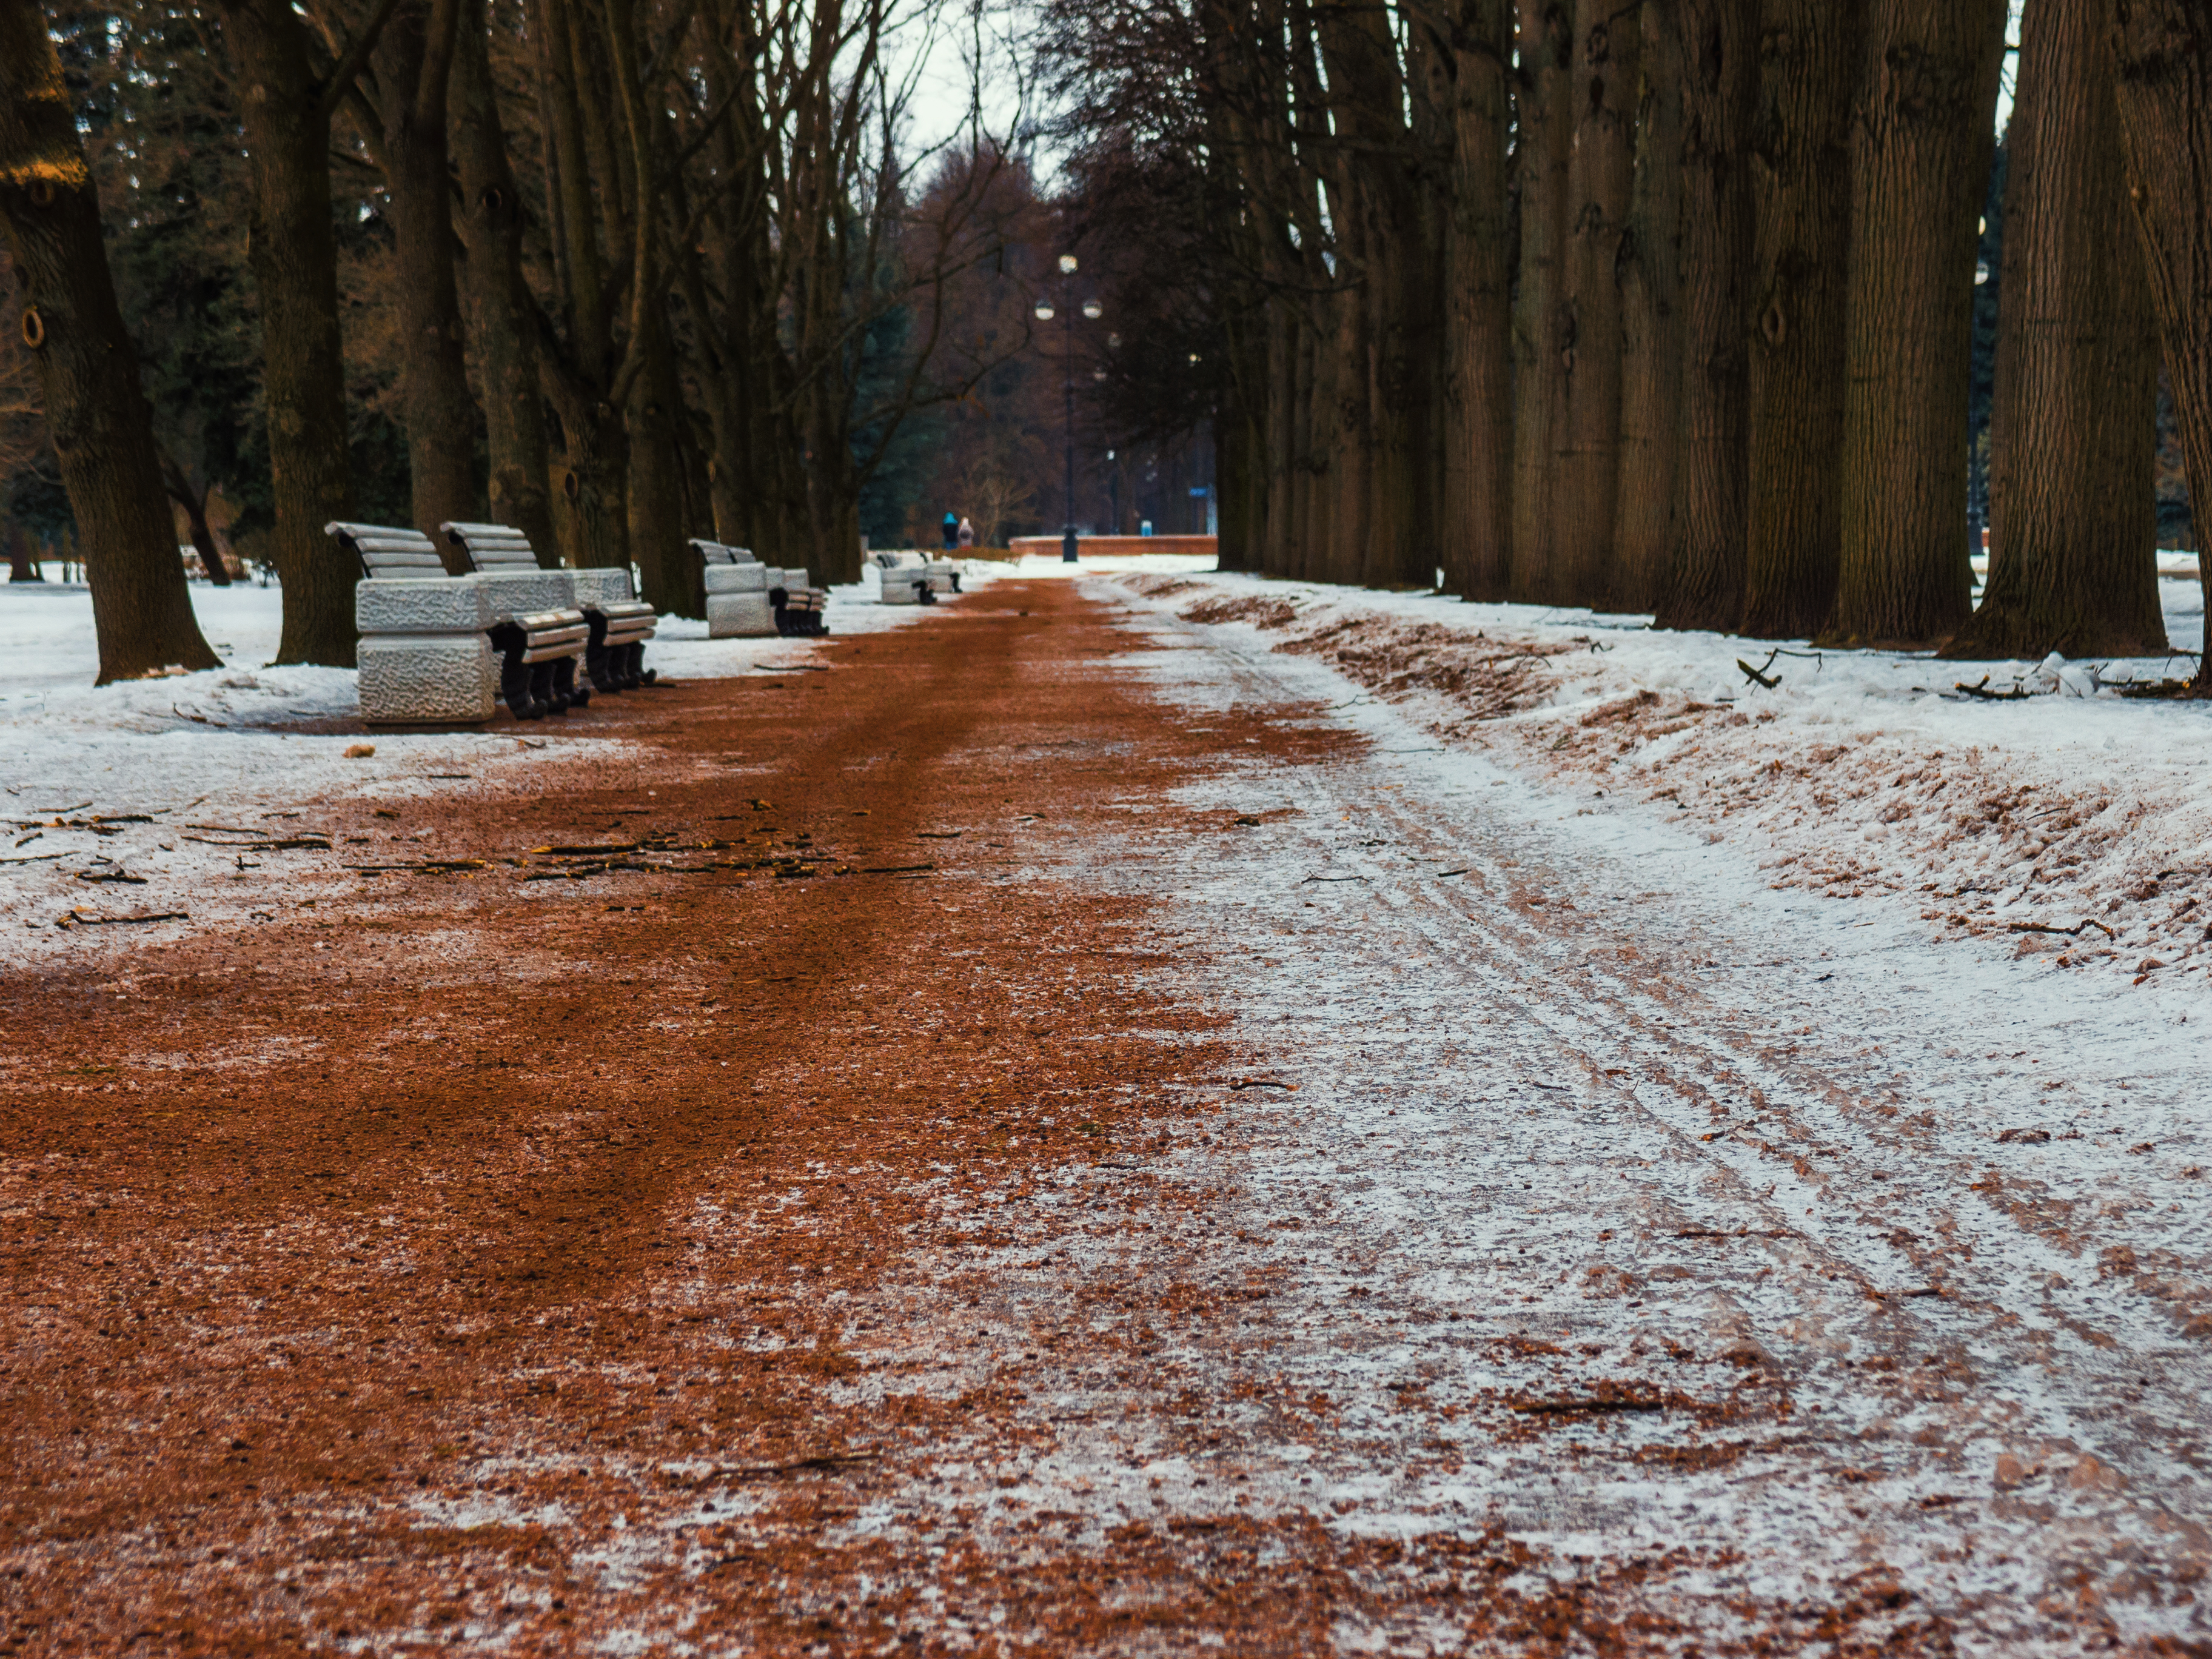
images, snow, wood, natural landscape, branch, road surface, tree, trunk, freezing, biome, deciduous, thoroughfare, asphalt, landscape, Tints and shades, forest, road, grass, twig, grove, woodland, winter, trail, soil, path, frost, lane, sky, temperate broadleaf and mixed forest, dirt road, street, precipitation, sidewalk, Northern hardwood forest, conifer, shadow, temperate coniferous forest, autumn, old growth forest, plant stem